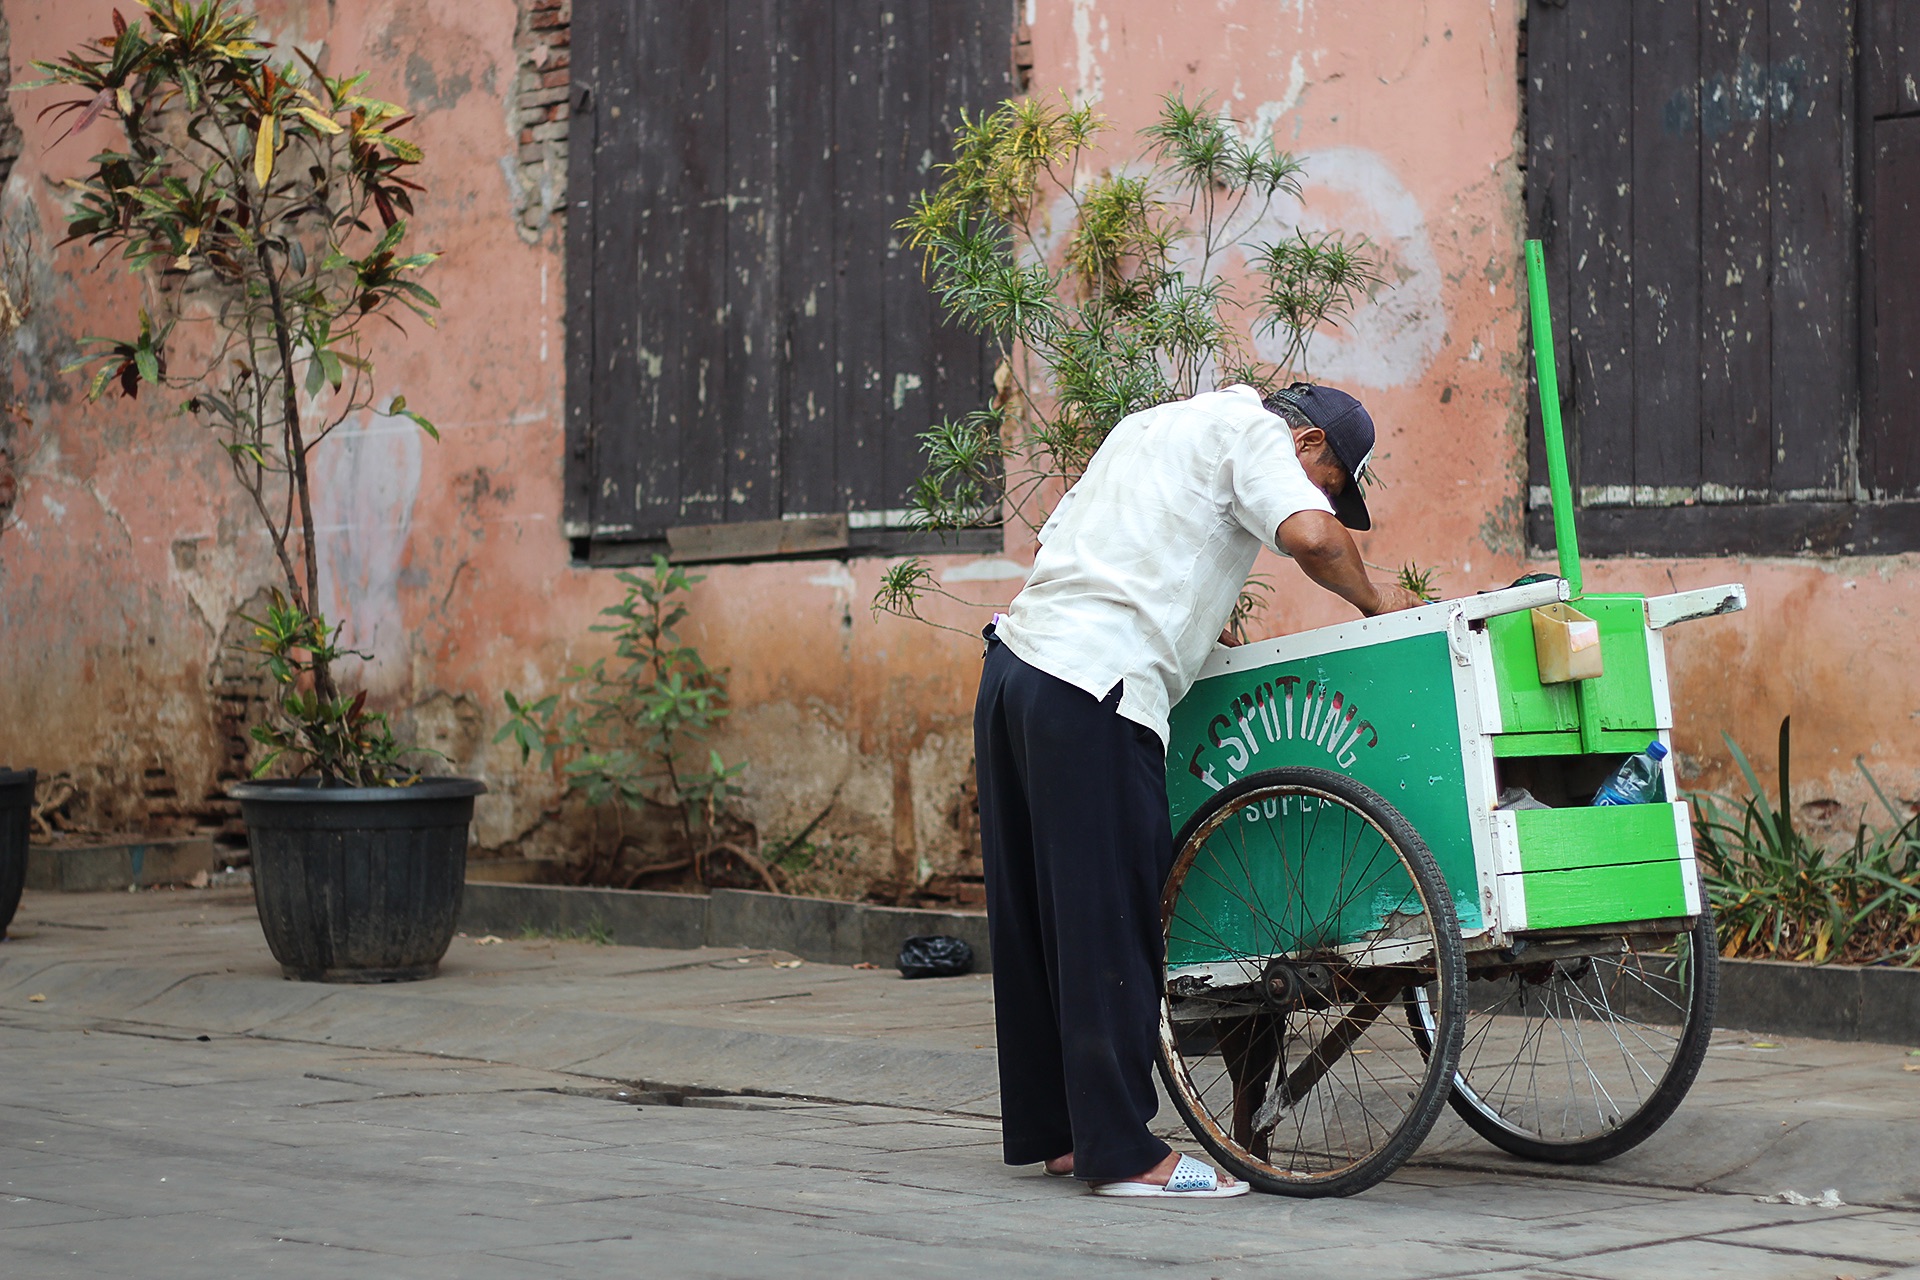
road, street, bicycle, spring, vehicle